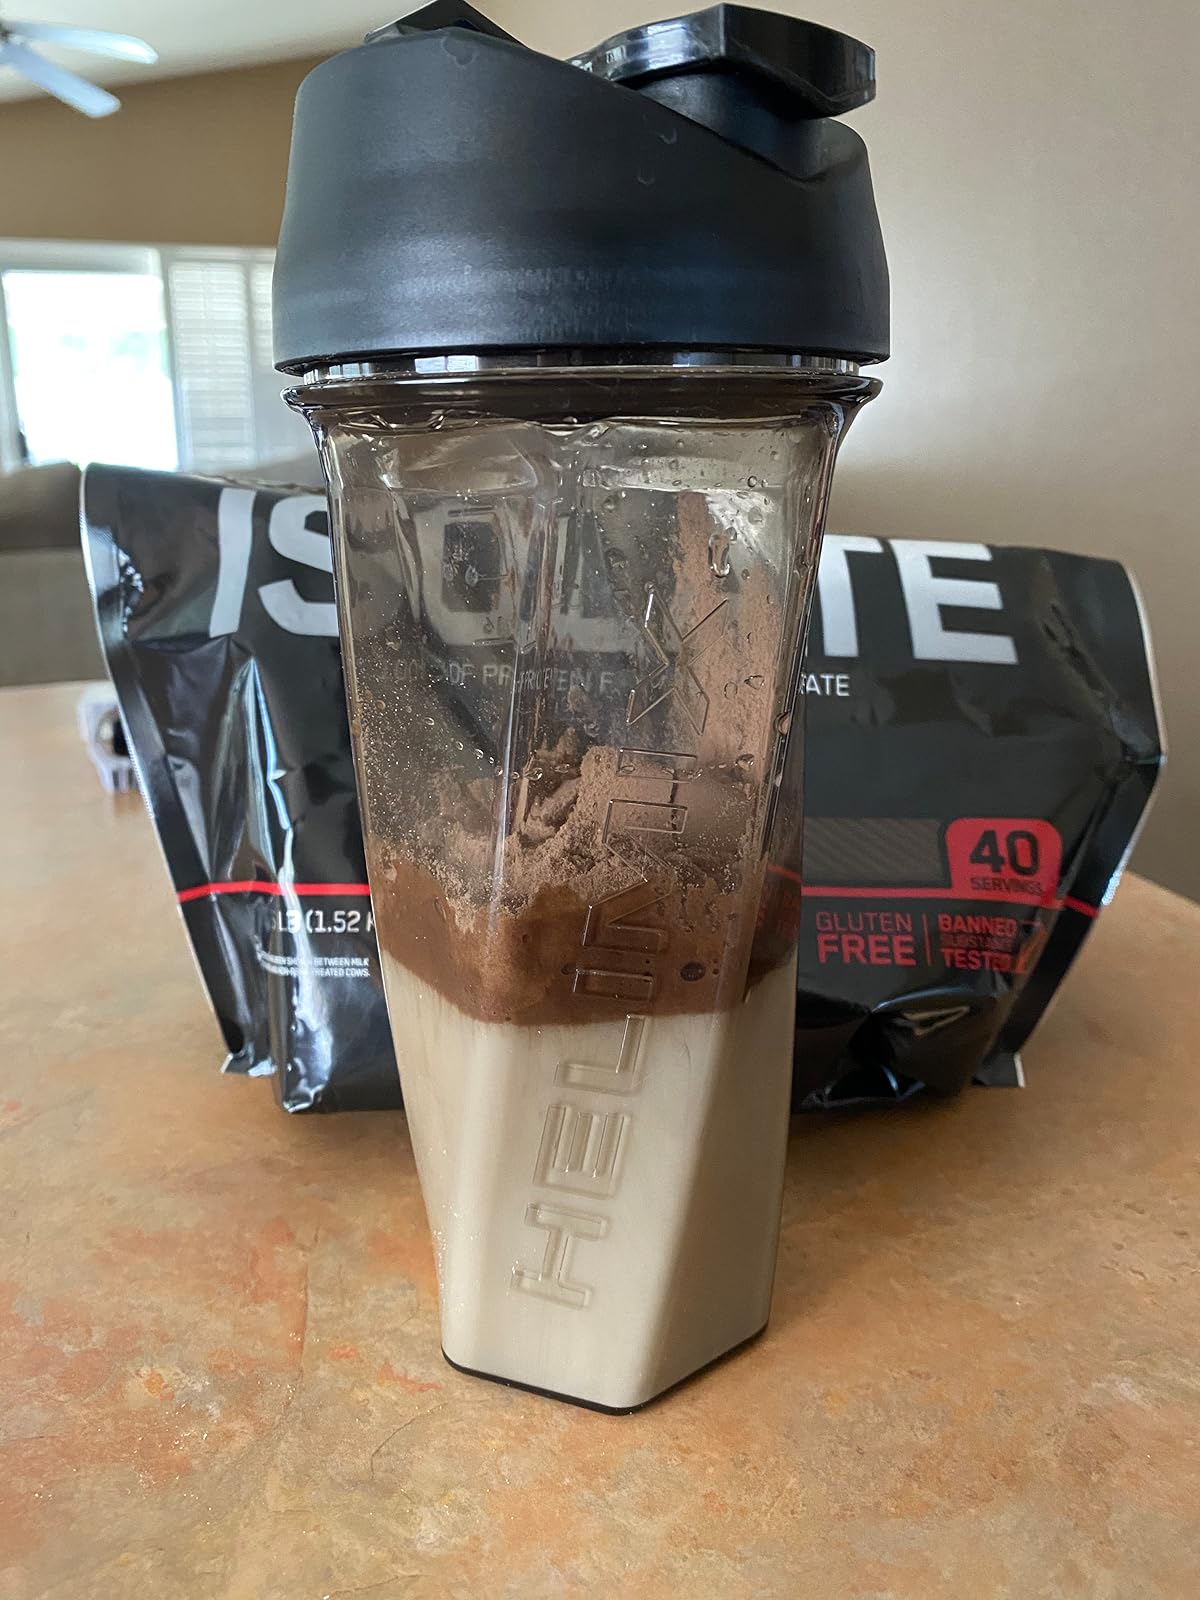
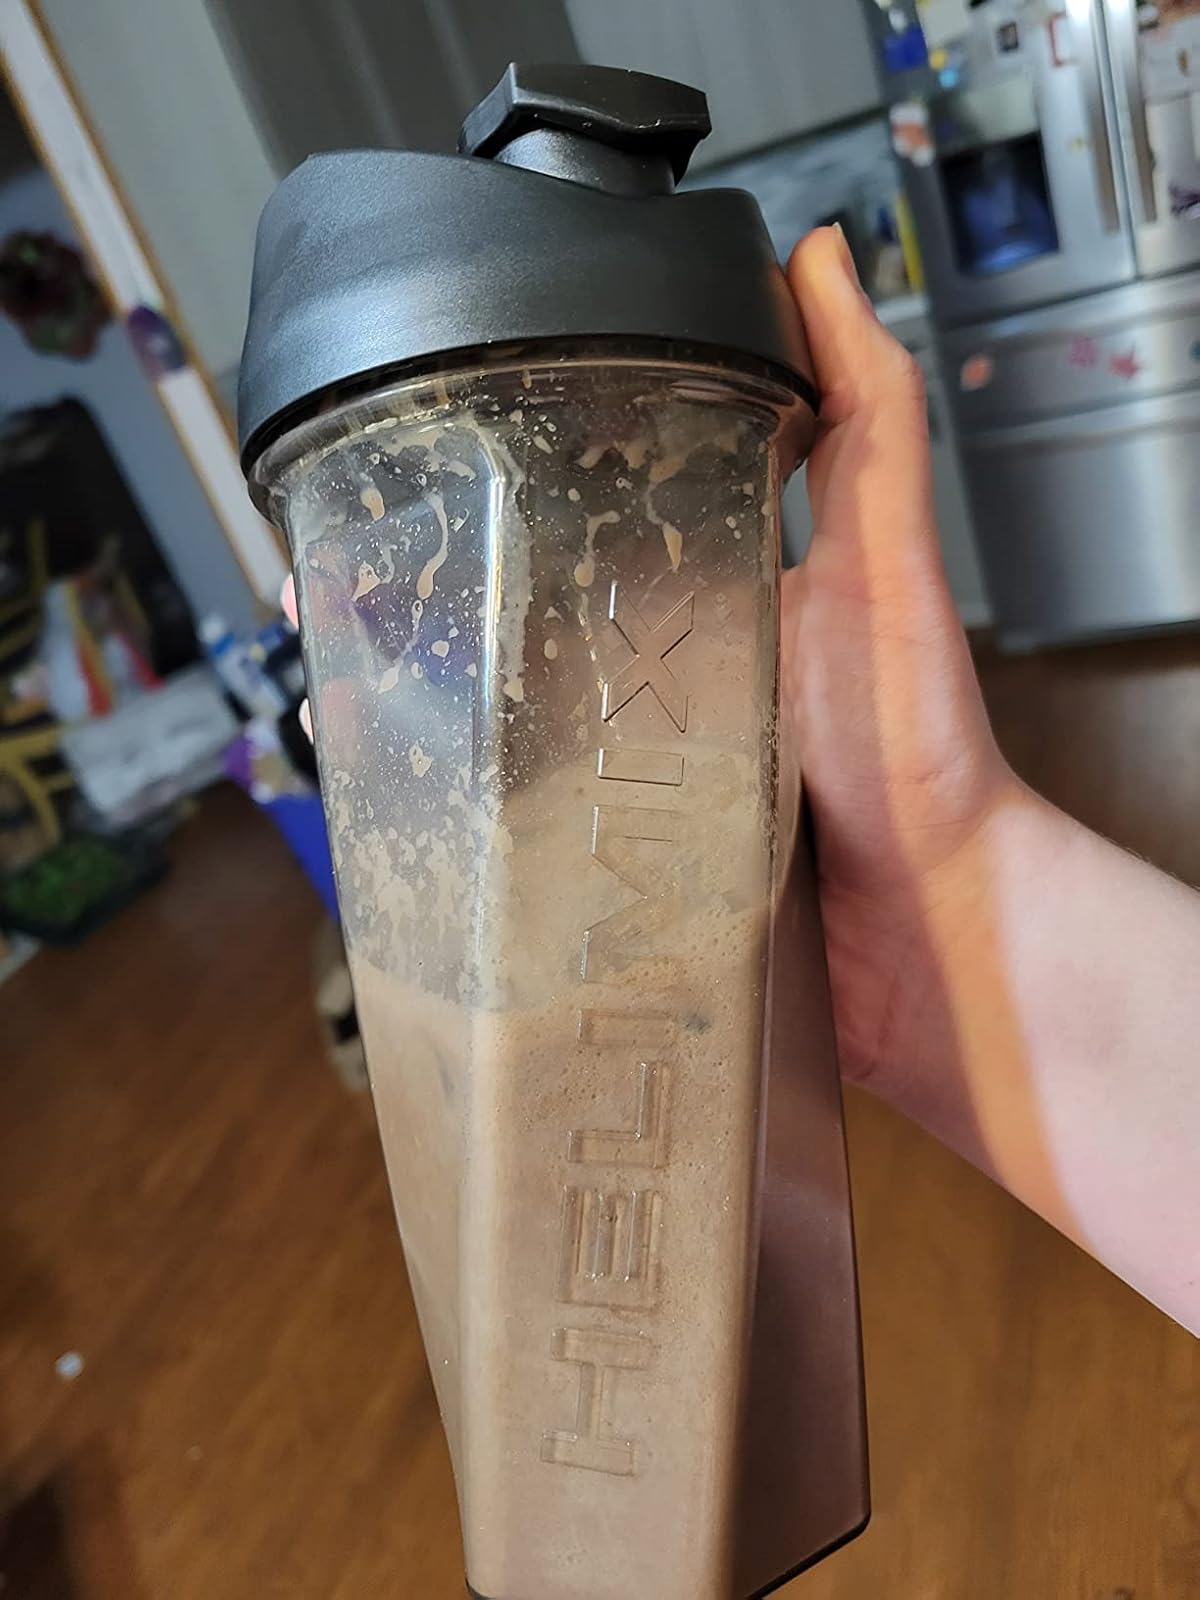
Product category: items_blender
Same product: yes